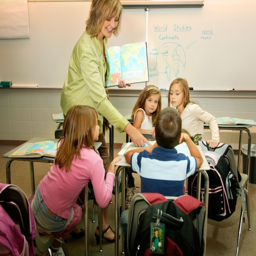
less students are choosing a career in teaching